Waipukurau

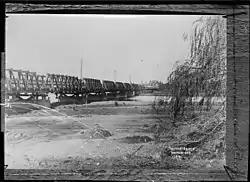
The Waipukurau road bridge across the Tukituki River circa 1910. It was rebuilt in 1923 and replaced in 1935 by a concrete bridge long

In December 1850 Donald McLean and his party of Land Commissioners met with the Central Hawkes Bay tribes to discuss purchasing a large block of land for European settlement. Negotiations proceeded through till 4 November 1851 when an area of land called the Waipukurau Block, some 279,000 acres, including the land the town is situated on was acquired from local Māori, led by "Te Hapuku" for £4,800. Henry Russell acquired the land surrounding Waipukurau, calling it Mount Herbert station.